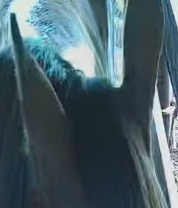
Face region: ears (position_of_ears)
Pain indicator: obviously_present